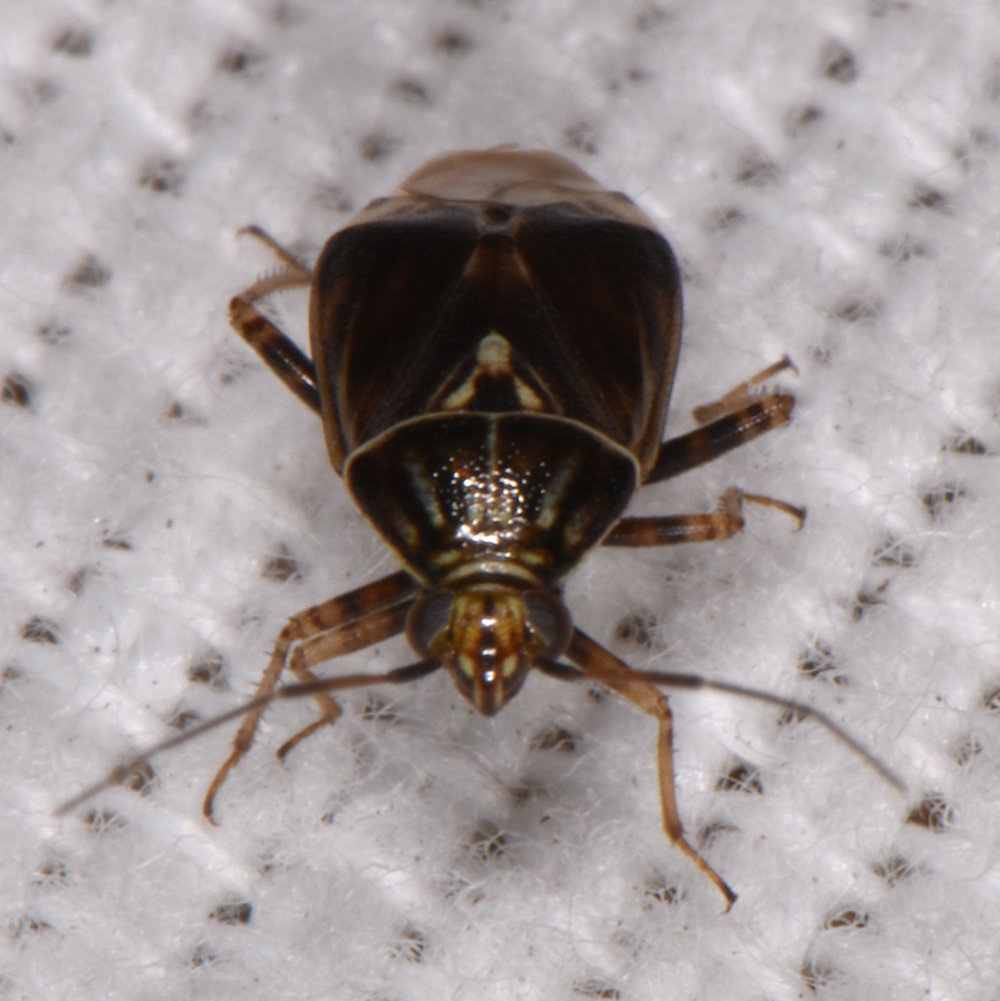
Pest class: lygus_bug